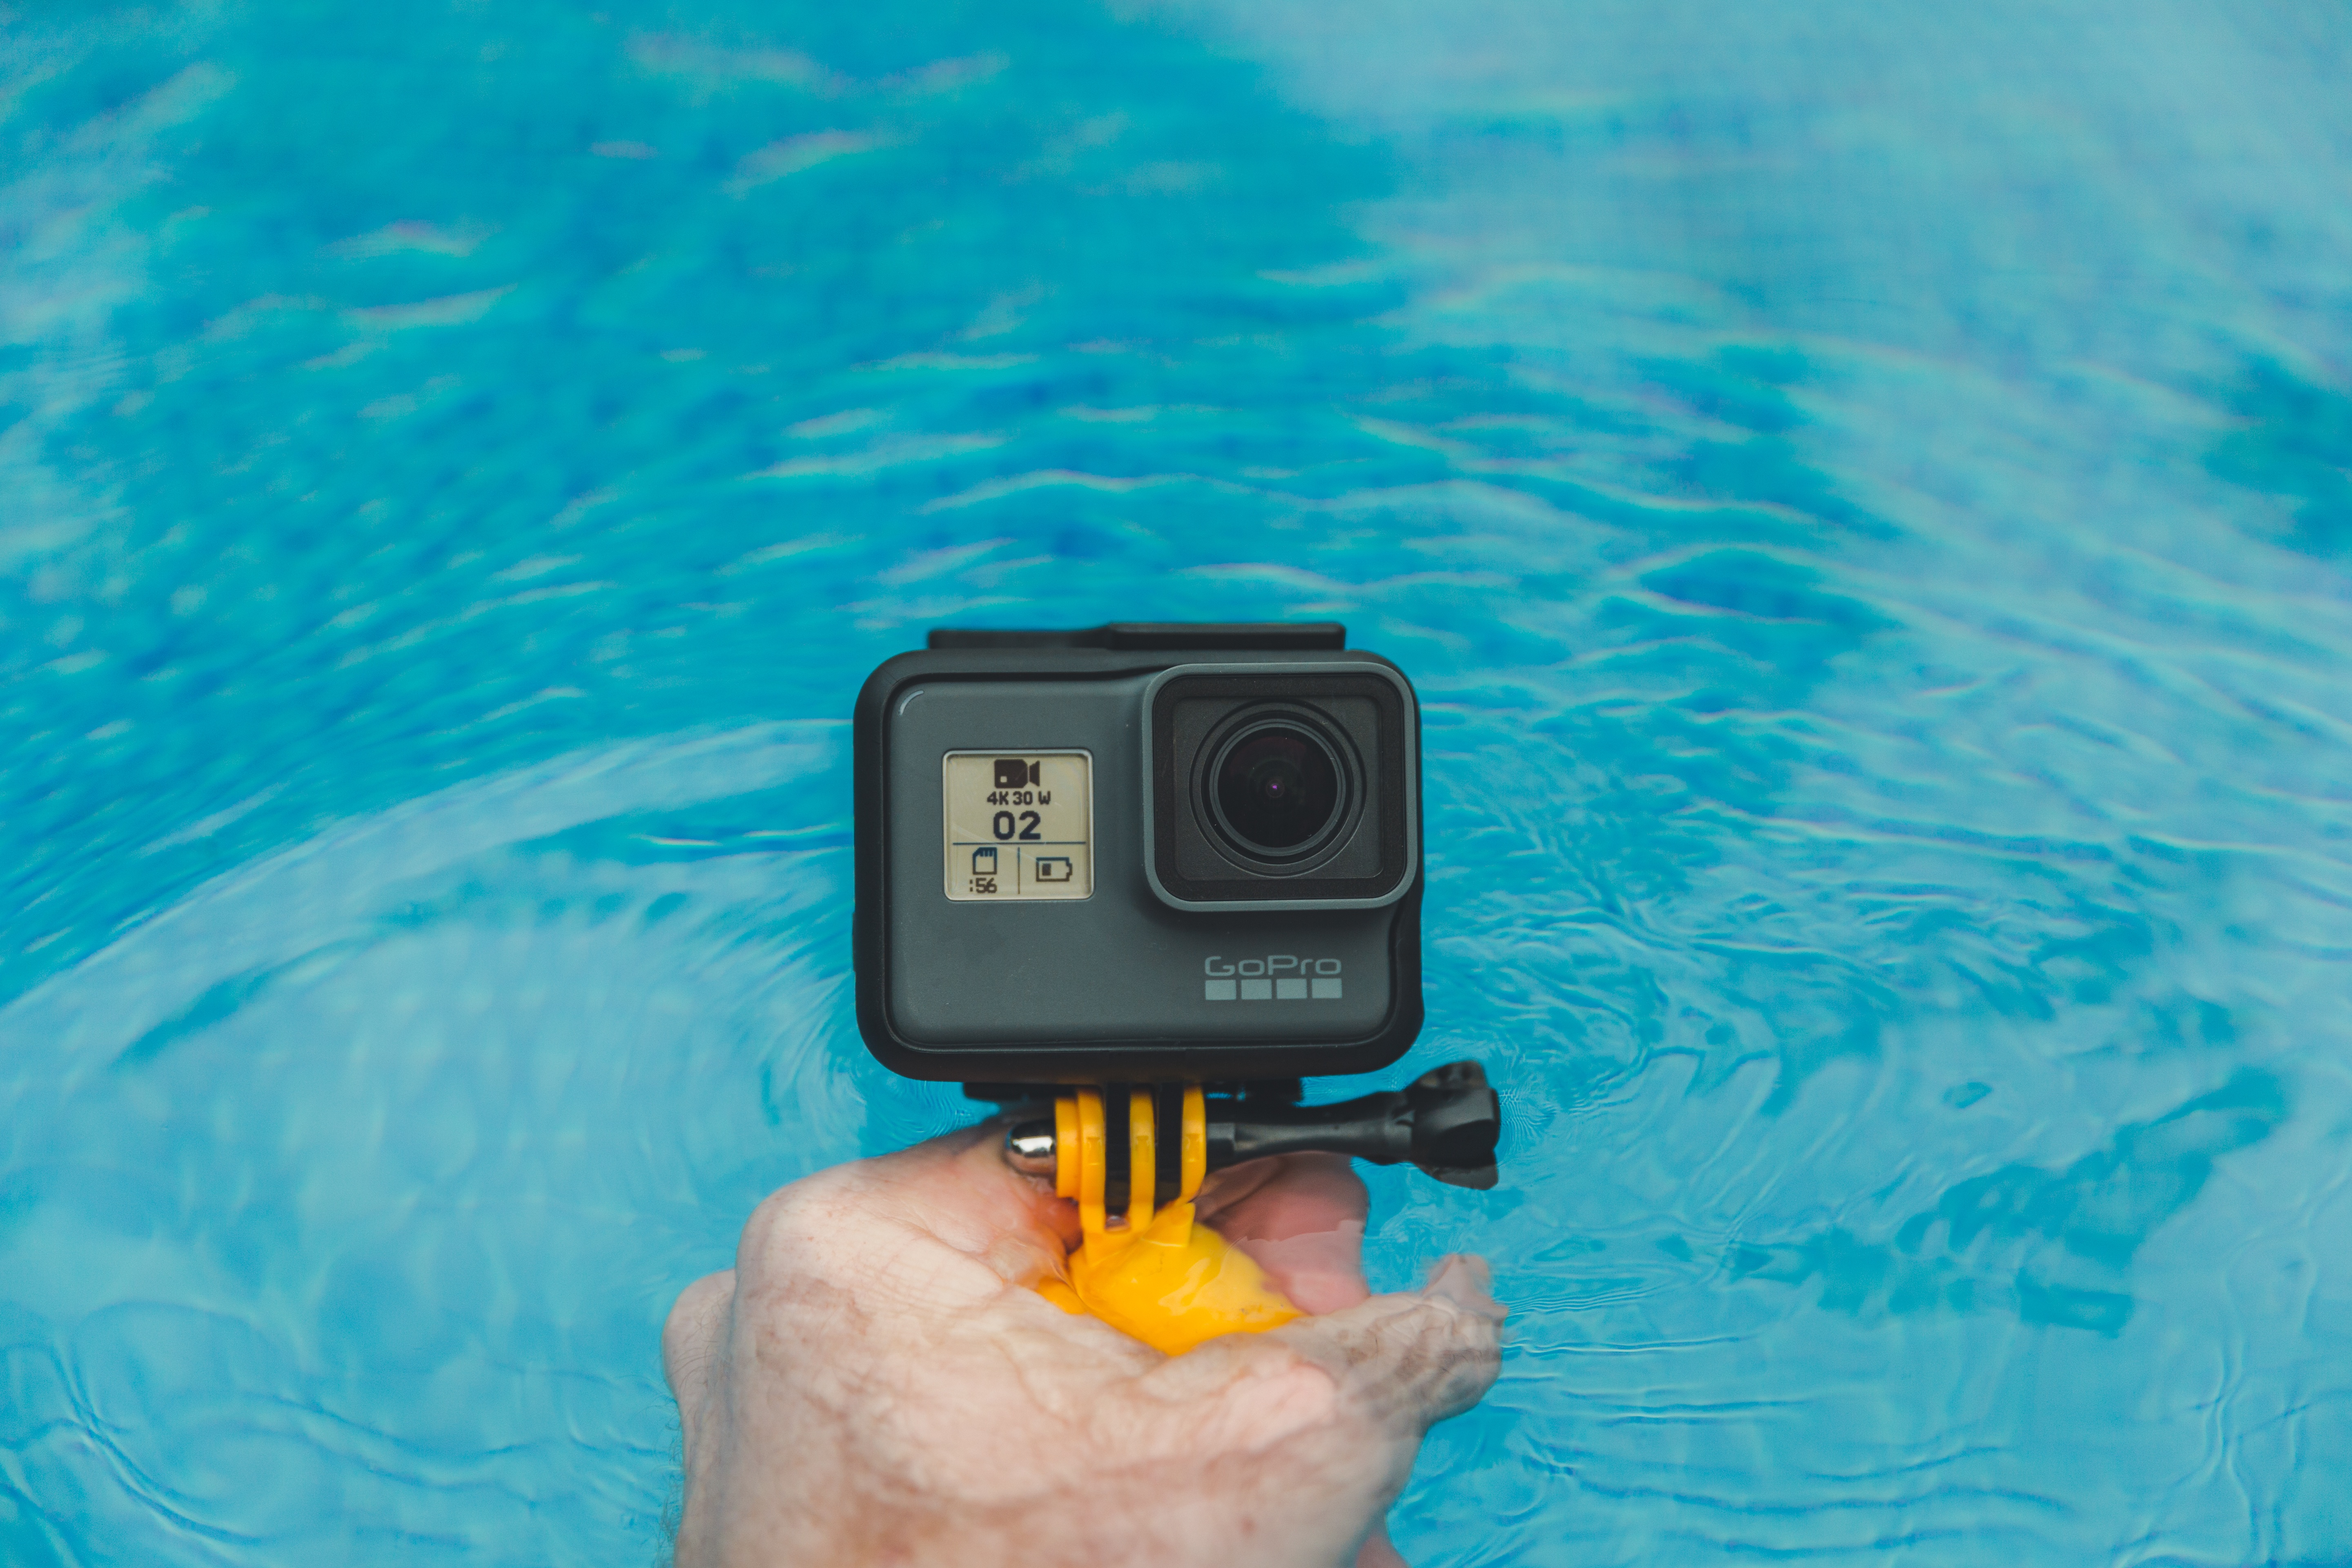
hand, water, camera, pool, blue, gopro